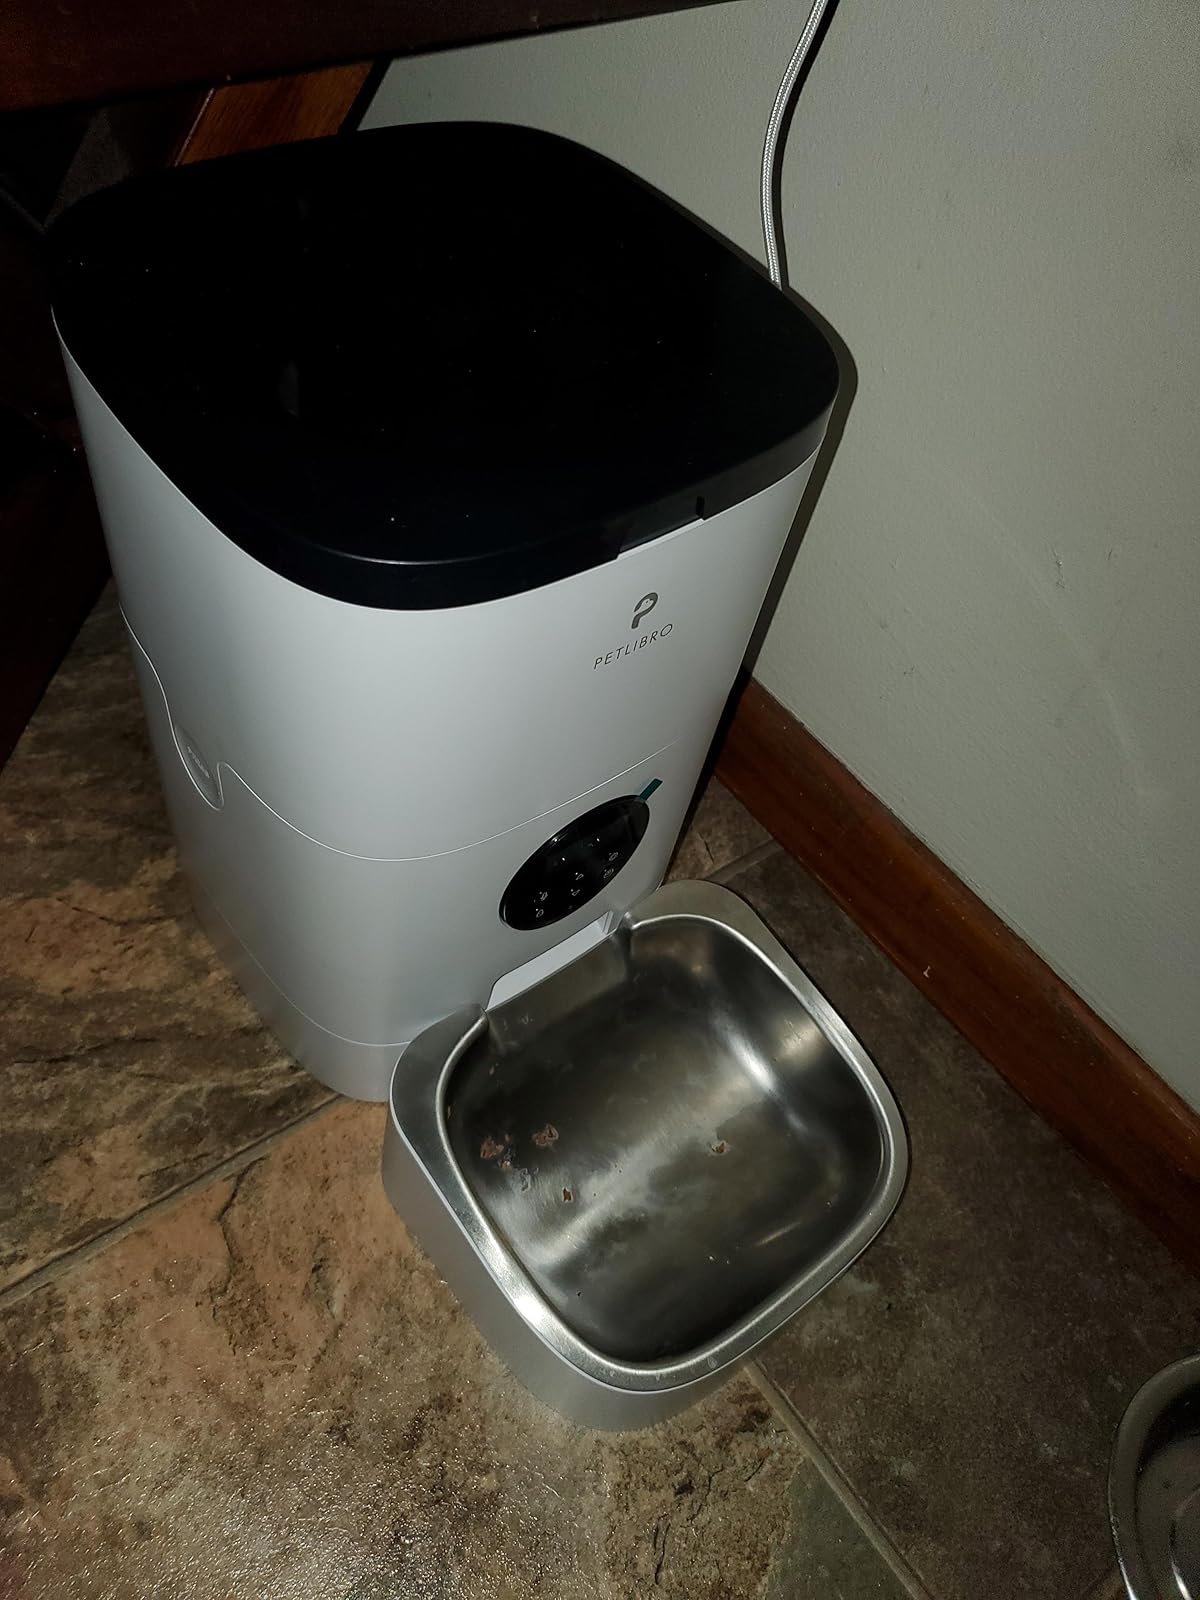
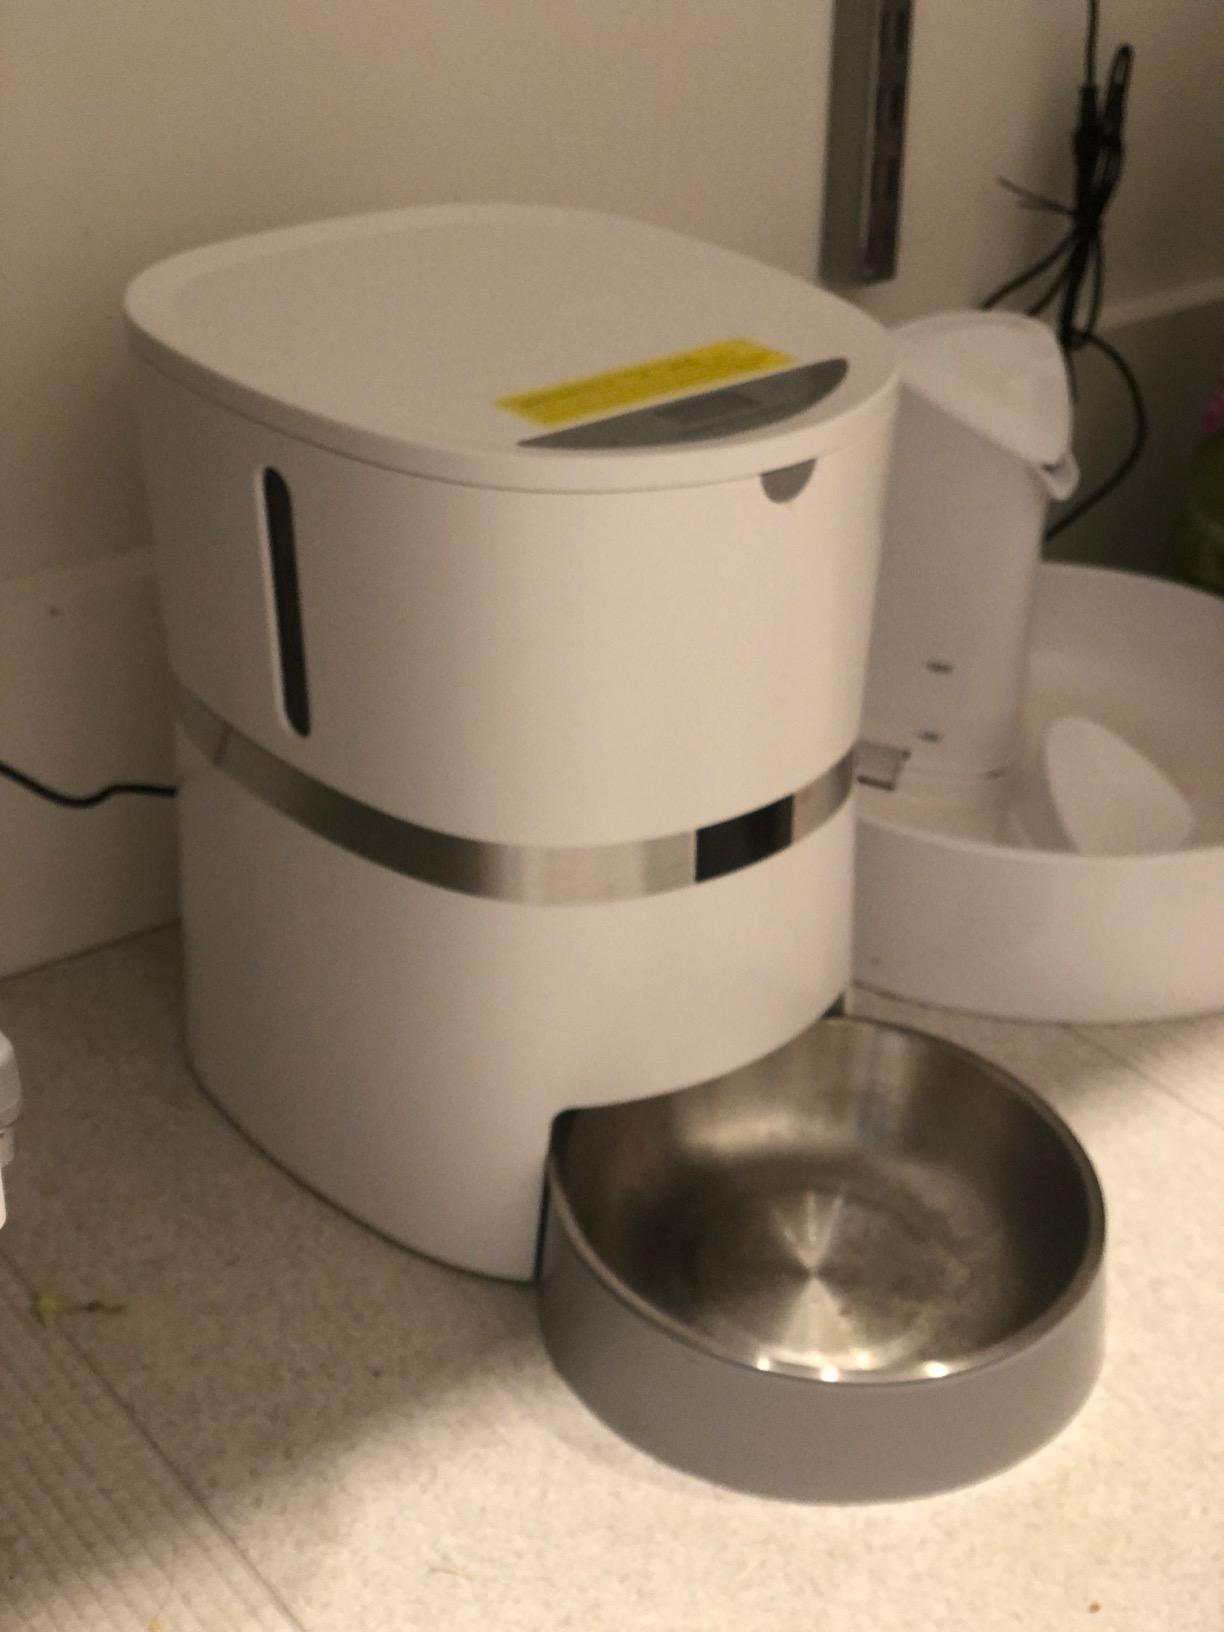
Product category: items_feeder
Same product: no